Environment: real
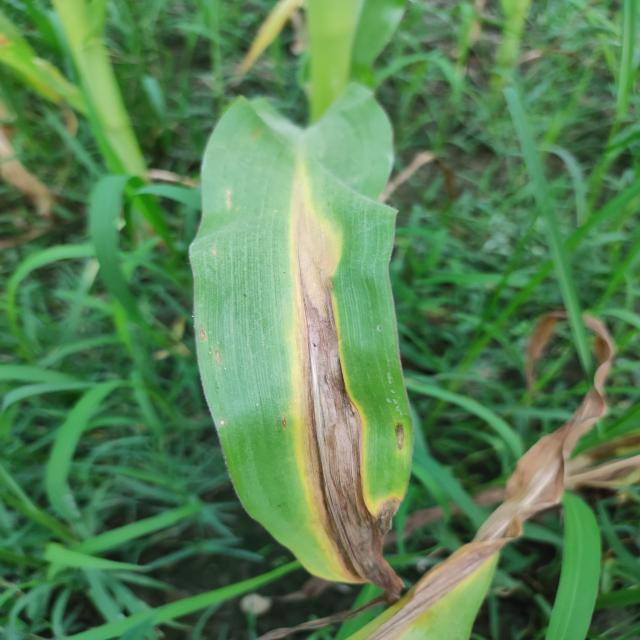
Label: nitrogen_deficiency